Sasazu Station

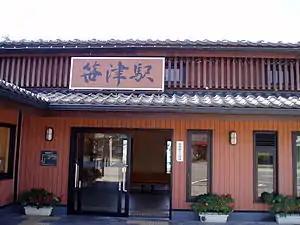
Sasazu Station in October 2007

is a railway station on the Takayama Main Line in city of Toyama, Japan, operated by West Japan Railway Company (JR West).